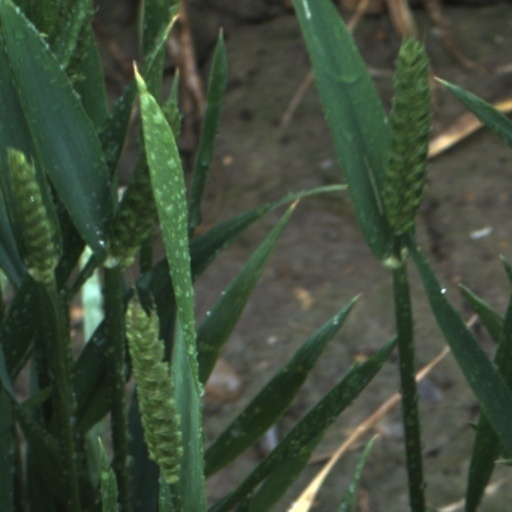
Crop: wheat